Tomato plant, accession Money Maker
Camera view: horizontal (90 deg, fisheye); turntable rotation: 150 degrees
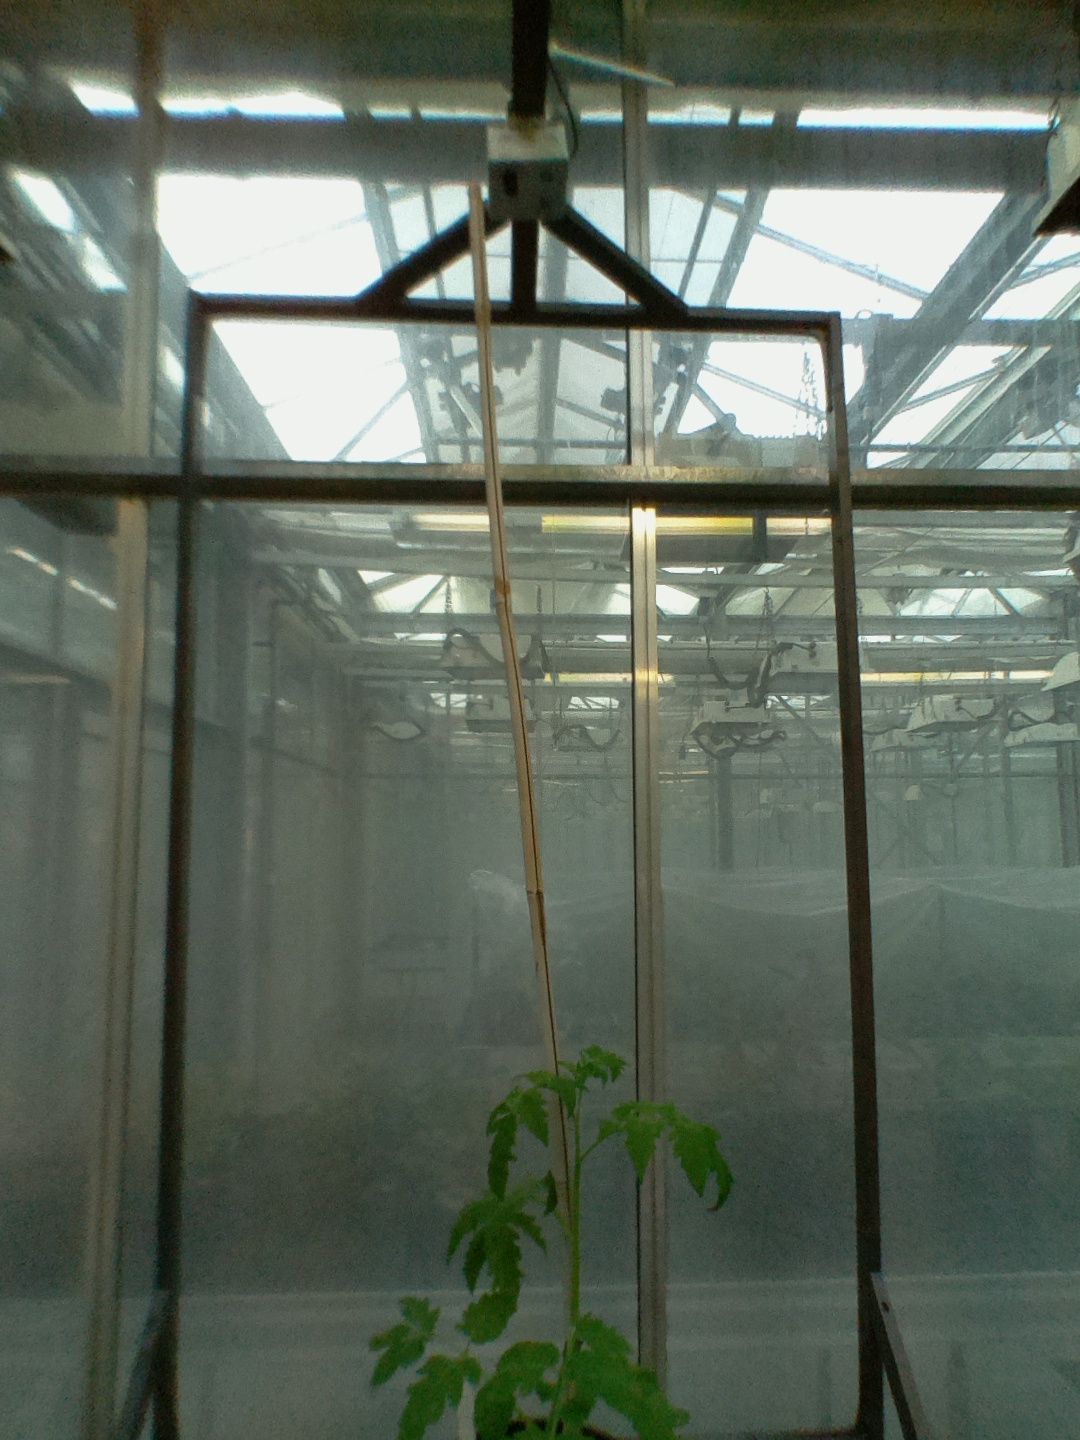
BBCH growth stage 13: 6 of true leaves visible